Philips circle pattern

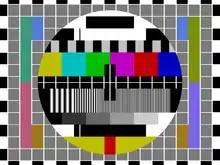
Recreation of the original 4:3 circle pattern

The Philips circle pattern (also referred to as the Philips pattern or PTV Circle pattern) refers to a family of related electronically generated complex television station colour test cards. The content and layout of the original colour circle pattern was designed by Danish engineer (1939–2011) in the Philips TV & Test Equipment laboratory in Amager (moved to Brøndby Municipality in 1989) near Copenhagen under supervision of chief engineer Erik Helmer Nielsen in 1966–67, largely building on their previous work with the monochrome PM5540 pattern. The first piece of equipment, the PM5544 colour pattern generator, which generates the pattern, was made by Finn Hendil and his group in 1968–69. The same team would also develop the Spanish TVE colour test card in 1973.